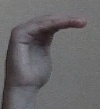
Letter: haa